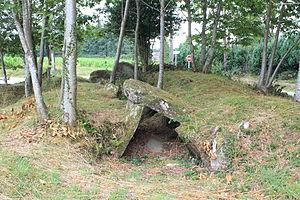
Allée couverte de Lann-et-Vein This building is indexed in the Base Mérimée, a database of architectural heritage maintained by the French Ministry of Culture,
L'allée couverte de Lann-et-Vein est une allée couverte de Camors, dans le Morbihan en France.
Cet article recense les monuments historiques de l'arrondissement de Lorient, dans le département du Morbihan, en France.